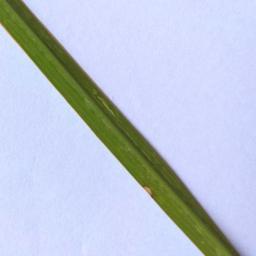
Label: Rice___Leaf_Blast